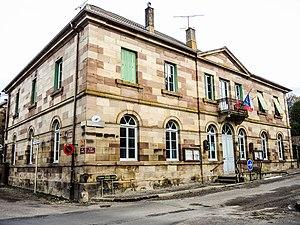
Mairie de Clairegoutte. Haute-Saône.